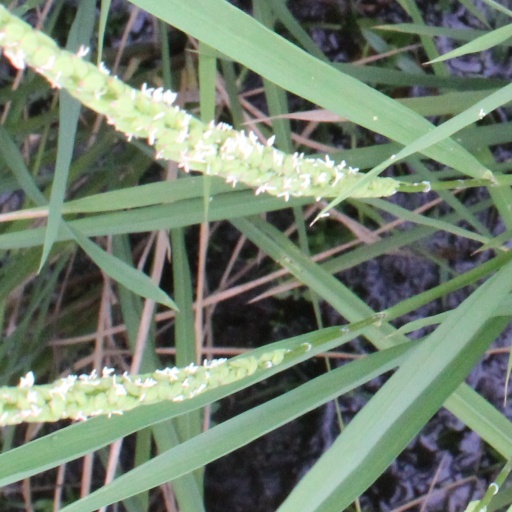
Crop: rice